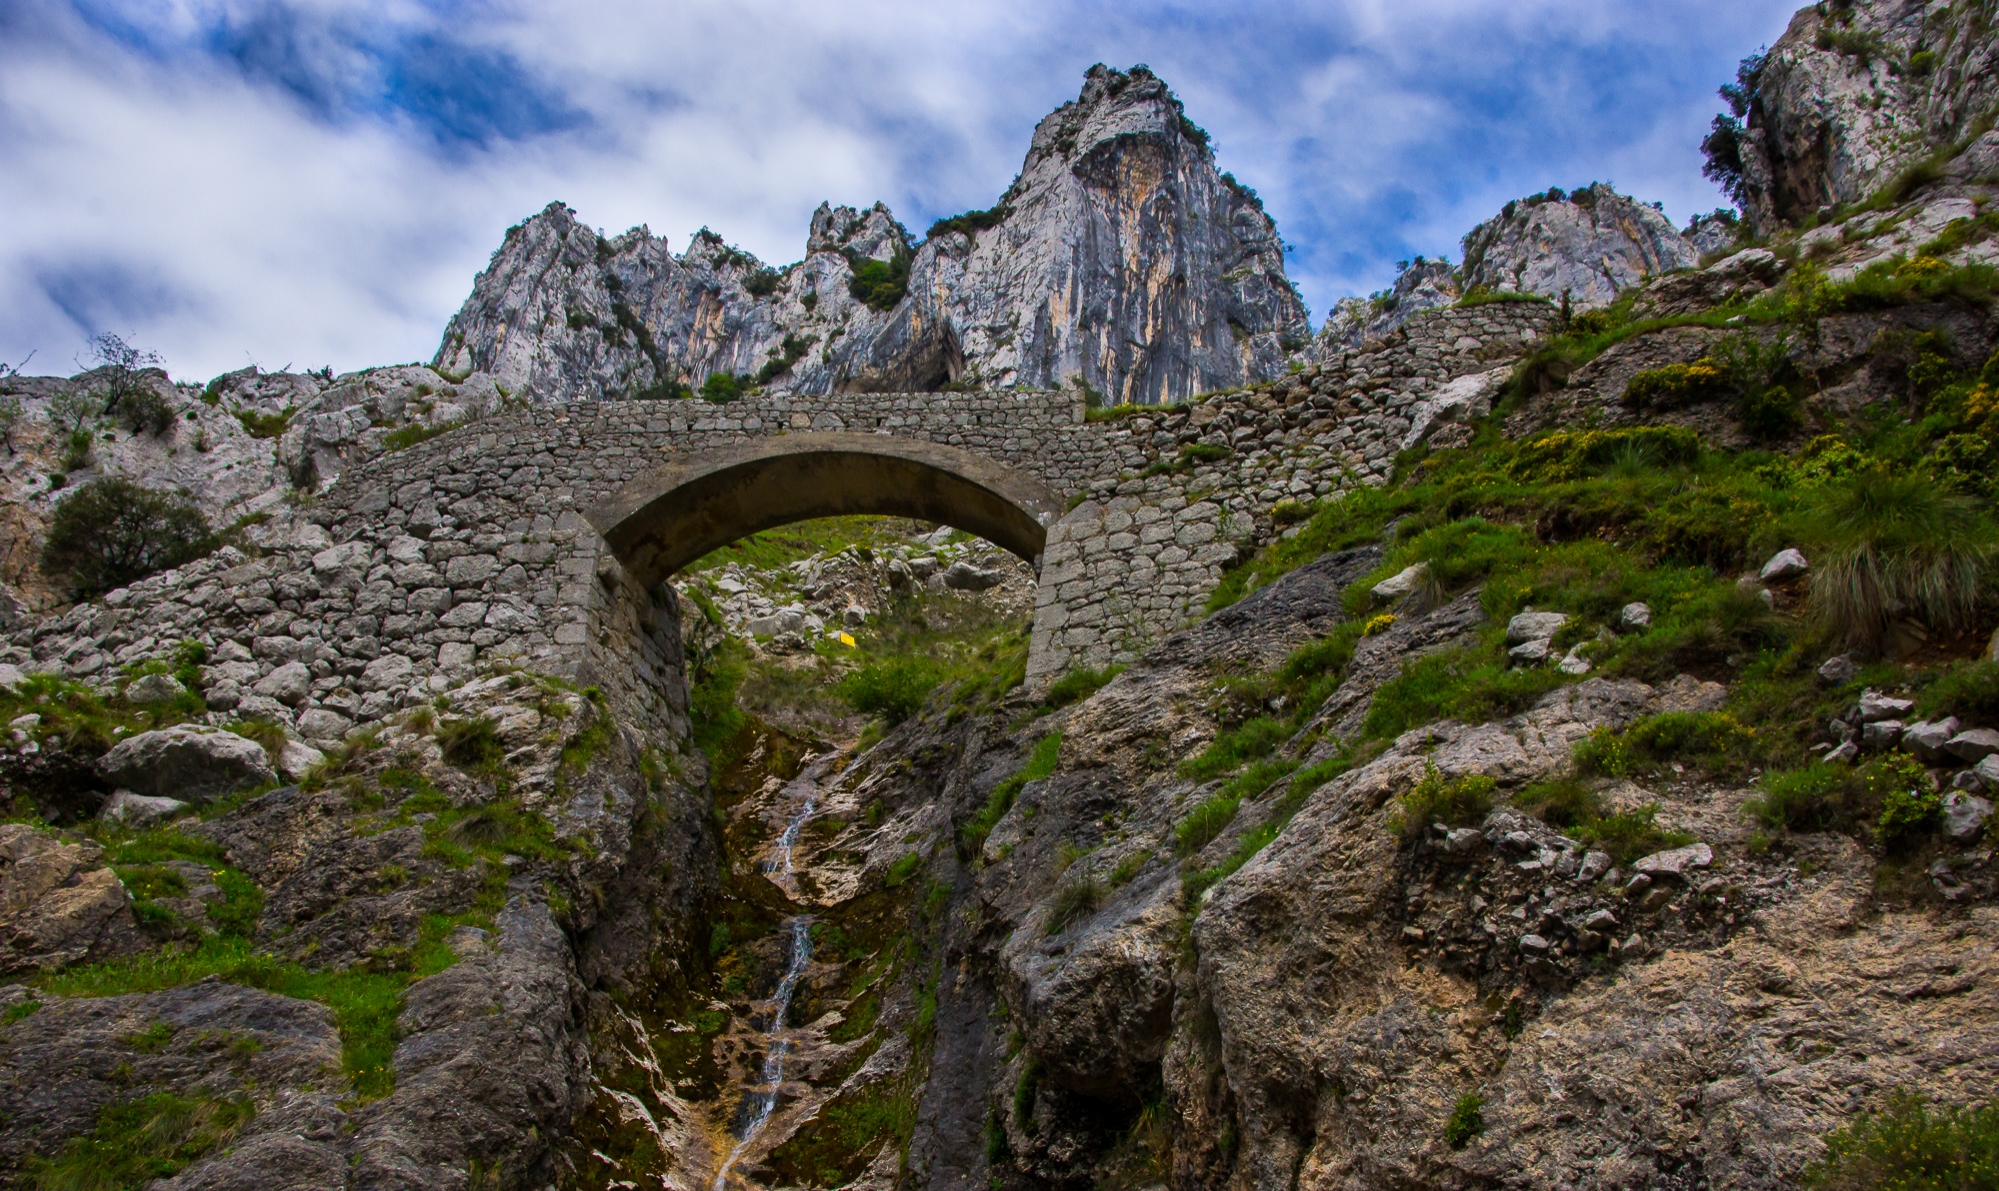
landscape, rock, wilderness, walking, mountain, trail, valley, mountain range, formation, cliff, arch, terrain, national park, ridge, spain, geology, alps, ruins, monastery, ravine, plateau, paisajes, rutadelcares, picosdeeuropa, a77, espana, ggl1, gaby1, xovesphoto, cares, sonya77, asturias, 18250, tamron18250mm, gphoto, mountainous landforms